René Labusquiere

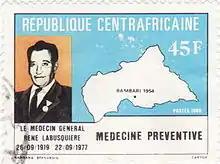
Labusquiere featured on a 1985 Central African stamp

René Labusquiere (26 September 1919 – 22 September 1977) was a French doctor who pioneered and led the implementation of preventive medicine to combat tropical diseases in Central and West Africa. He was the first Secretary-General of the Organization for Cooperation in the Fight against Major Endemic Diseases in Central Africa (l'OCEAC) and an officer of the Troupes de marine.